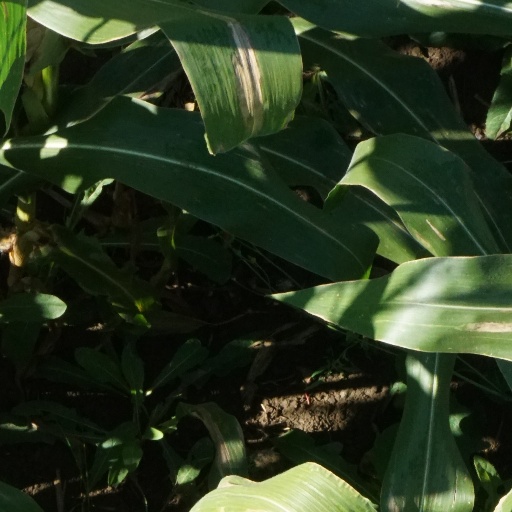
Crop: maize; corn